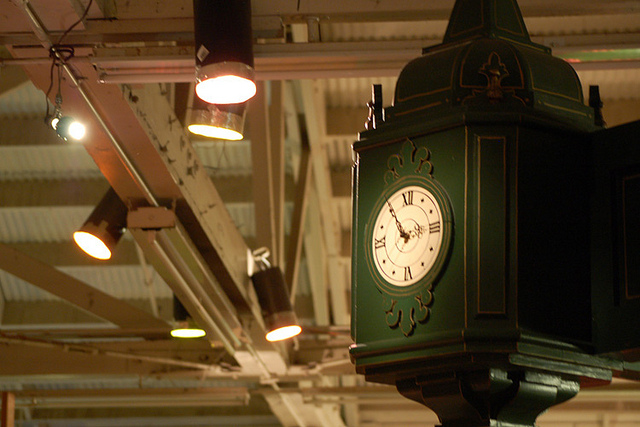
user: Given an image and a question. Answer the question in a short answer. Question: What kind of numbers are on the clock face? Short Answer:
assistant: numerical number